Logan Village, Queensland

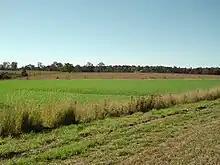
Paddocks along Waterford Tamborine Road, 2014

Logan Village is a low density semi-rural suburb. The area has remained remote with few commercial or retail outlets. The Logan River passes through the middle of the suburb as does the disused Beaudesert railway line from Bethania to Beaudesert and the Waterford–Tamborine Road.